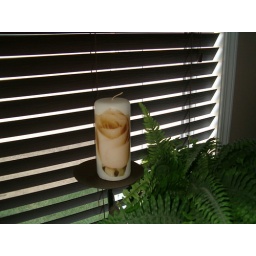
candle in the window